S/2019 S 1

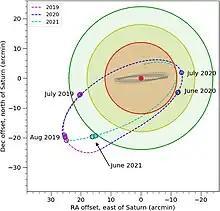
Apparent path of S/2019 S 1 as seen from Earth during 2019–2021. Coloured circles along the path mark the dates and locations at which the moon was observed.

S/2019 S 1 is about 5 kilometres in diameter, and orbits Saturn at an average distance of in 443.78 days, at an inclination of 44° to the ecliptic, in a prograde direction and with an eccentricity of 0.623. It belongs to the Inuit group of prograde irregular satellites, and is among the innermost irregular satellites of Saturn. It might be a collisional fragment of Kiviuq and Ijiraq, which share very similar orbital elements.